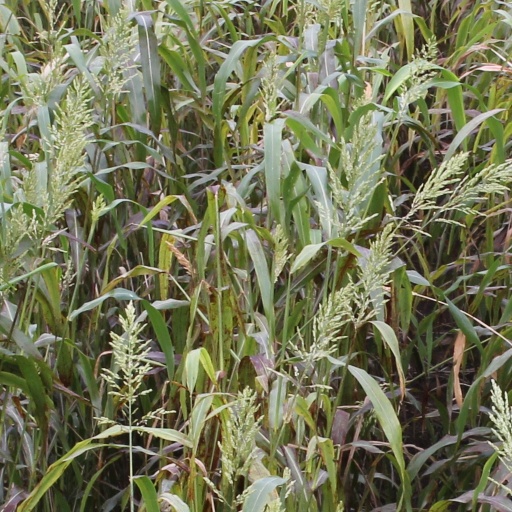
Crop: sorghum